Shuizhai High School

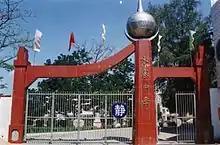
Old Gate of Shuizhai High School

The buildings in Shuizhai High School cover an area of 50,000 square meters, including classrooms, laboratory buildings, a library, a gymnasium, a teacher's office building, and faculty and student dormitory buildings. The architectural style varies. In the middle of these buildings is the standard sport ground of 400 meters plastic racetrack. The school enjoys the name "The Beautiful School of Meizhou City" for its peaceful school environment and green plants around the school roads.